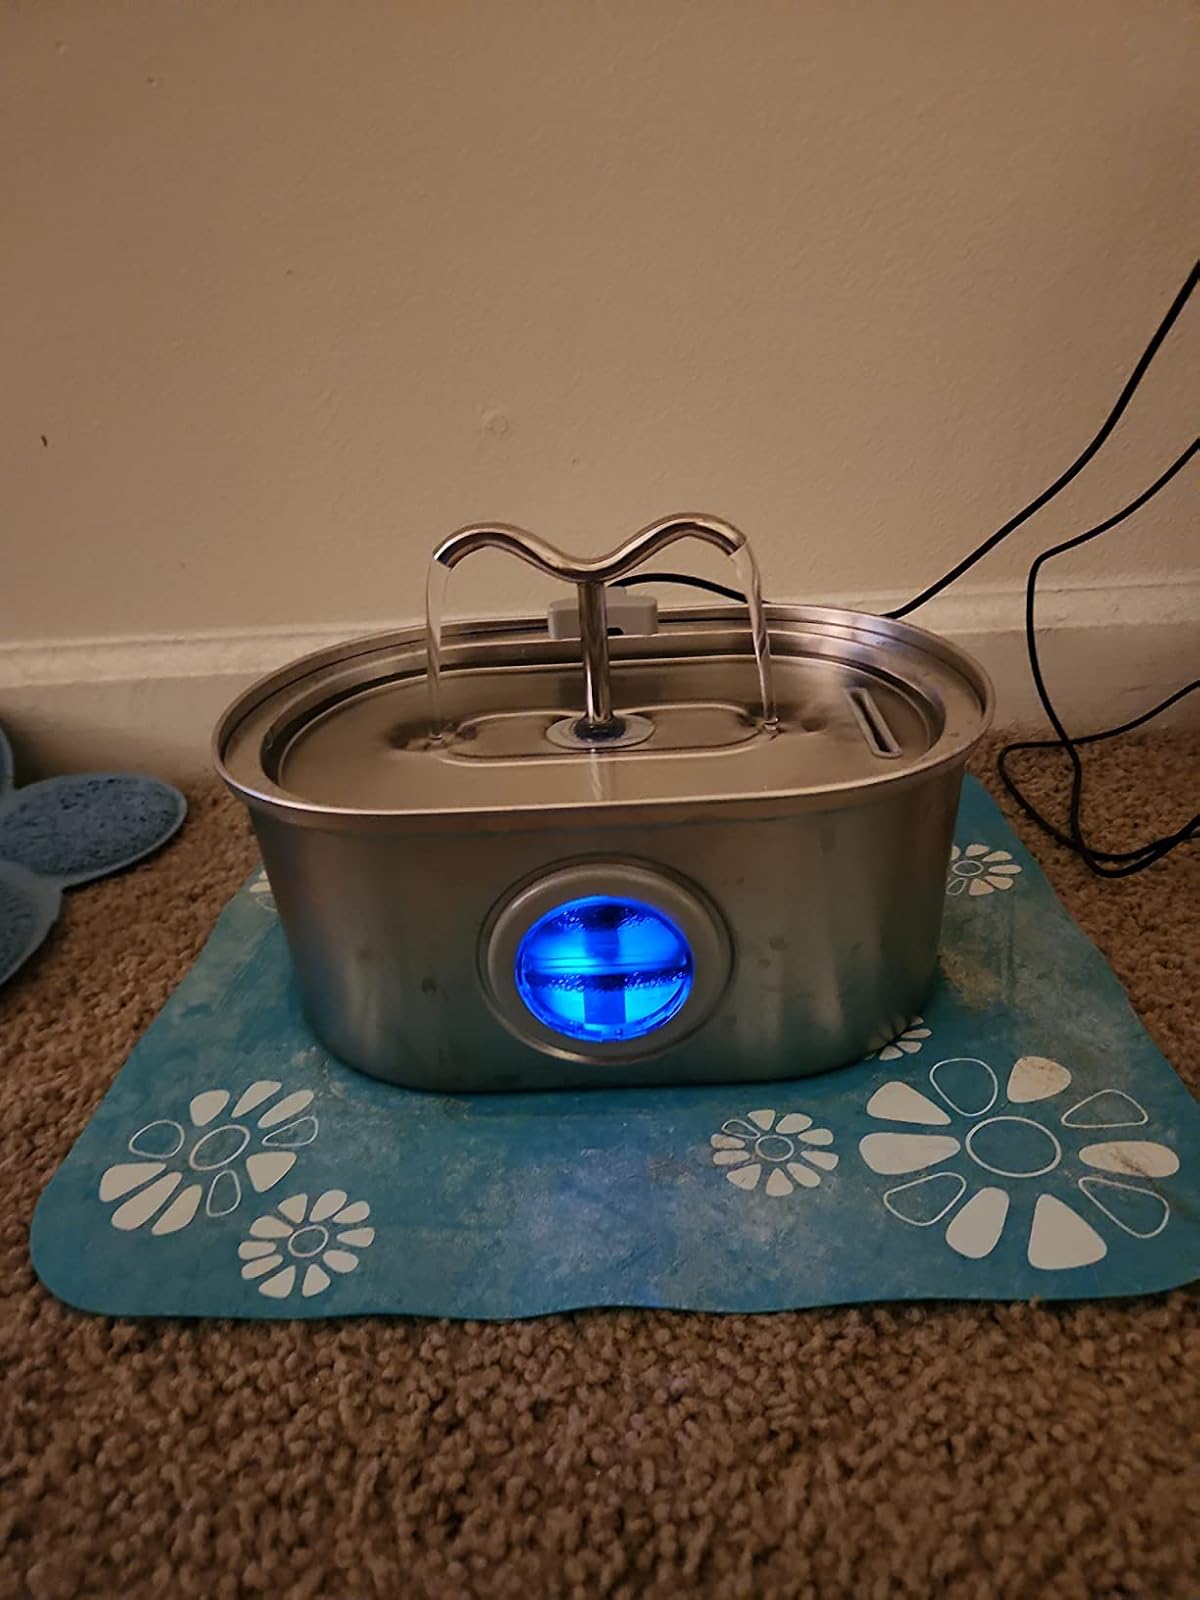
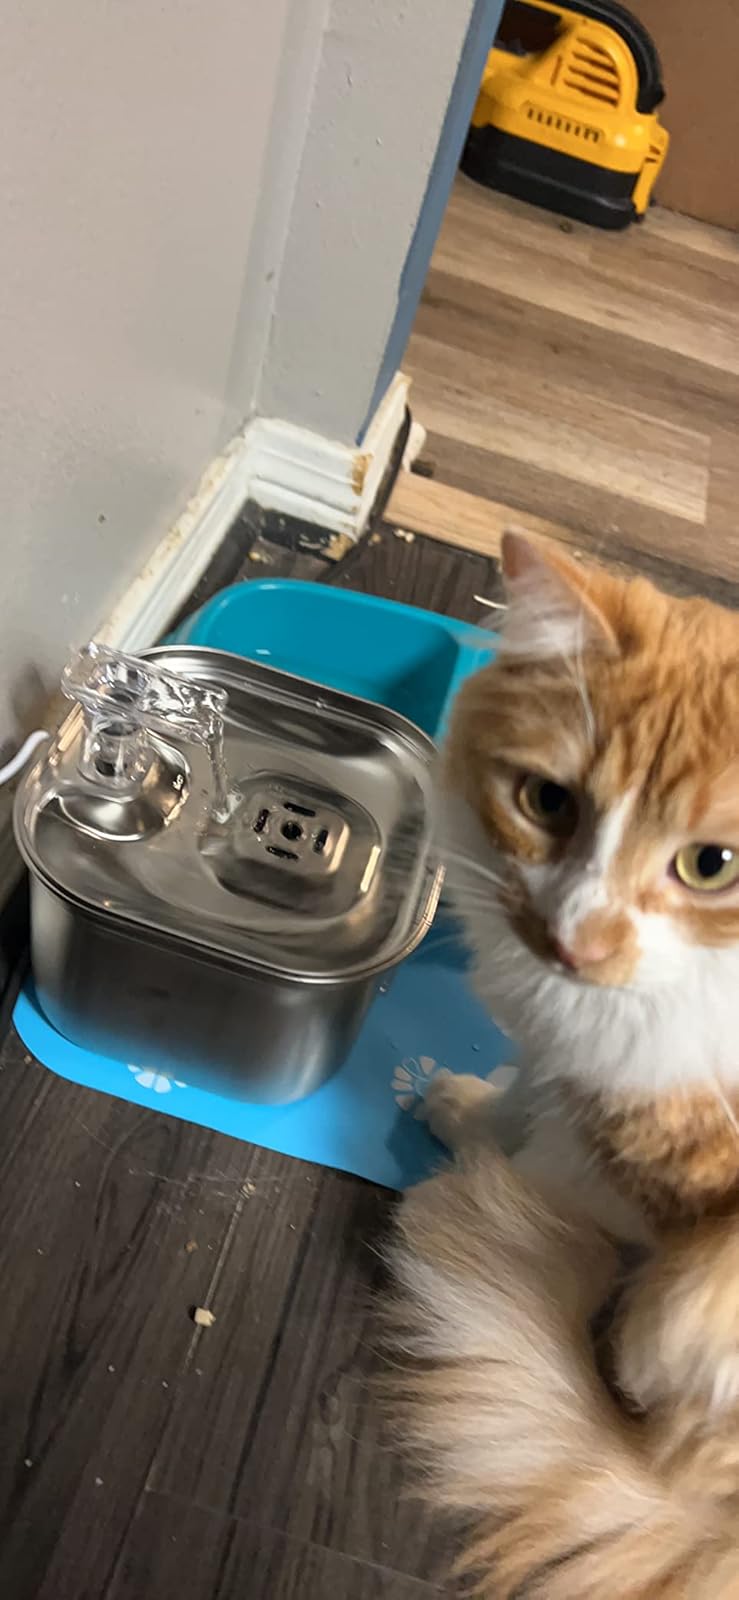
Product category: items_bowl
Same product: no